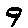
Label: 9